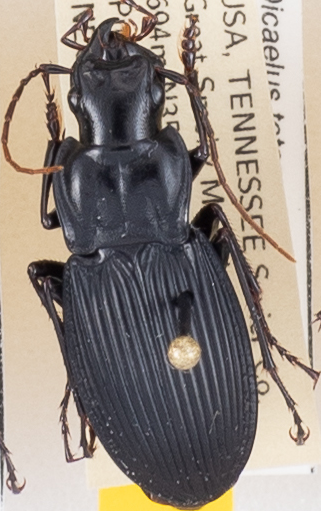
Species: Dicaelus teter
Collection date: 2019-07-23
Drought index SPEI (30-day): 1.224
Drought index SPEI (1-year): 2.09
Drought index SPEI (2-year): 2.09